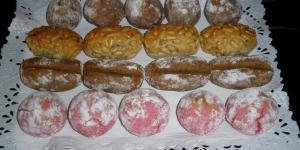
panellet de fresa para la castanyada